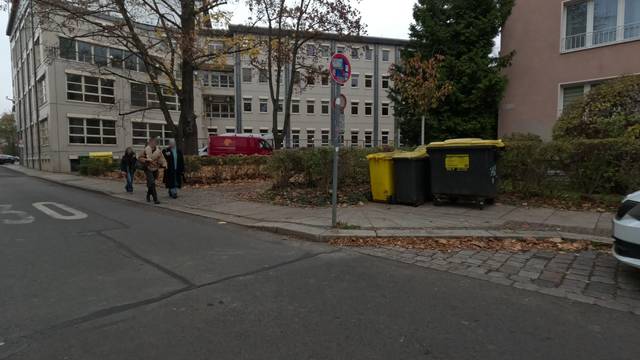
Region: Germany
Coordinates: 51.325, 12.368